Strauss House

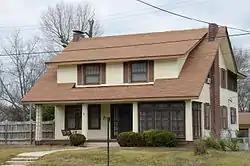

The Strauss House is a historic house at 528 East Page Street in Malvern, Arkansas. It is a -story wood-frame structure, with a side gable roof, clapboard siding, and a brick foundation. Its front facade has a wide shed-roof dormer with extended eaves in the roof, and a recessed porch supported by Tuscan columns. Built in 1919, it was designed by the Arkansas firm of Thompson and Harding, and is a fine local variant of the Dutch Colonial Revival style.